F.O.M. Atake

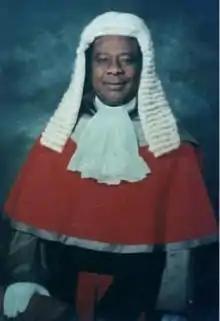

Franklin Oritse-Mueyiwa Atake (6 May 1926 – 1 March 2003) known by his initials FOM Atake was a Nigerian Jurist and Senator of the Federal Republic of Nigeria from 1979 to 1983 during the Nigerian Second Republic.